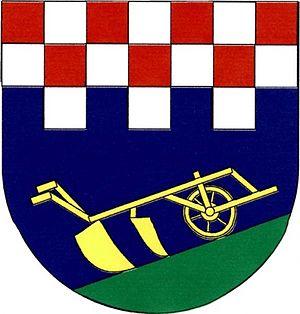
Horní Ves est une commune du district de Pelhřimov, dans la région de Vysočina, en République tchèque. Sa population s'élevait à 305 habitants en 2019.